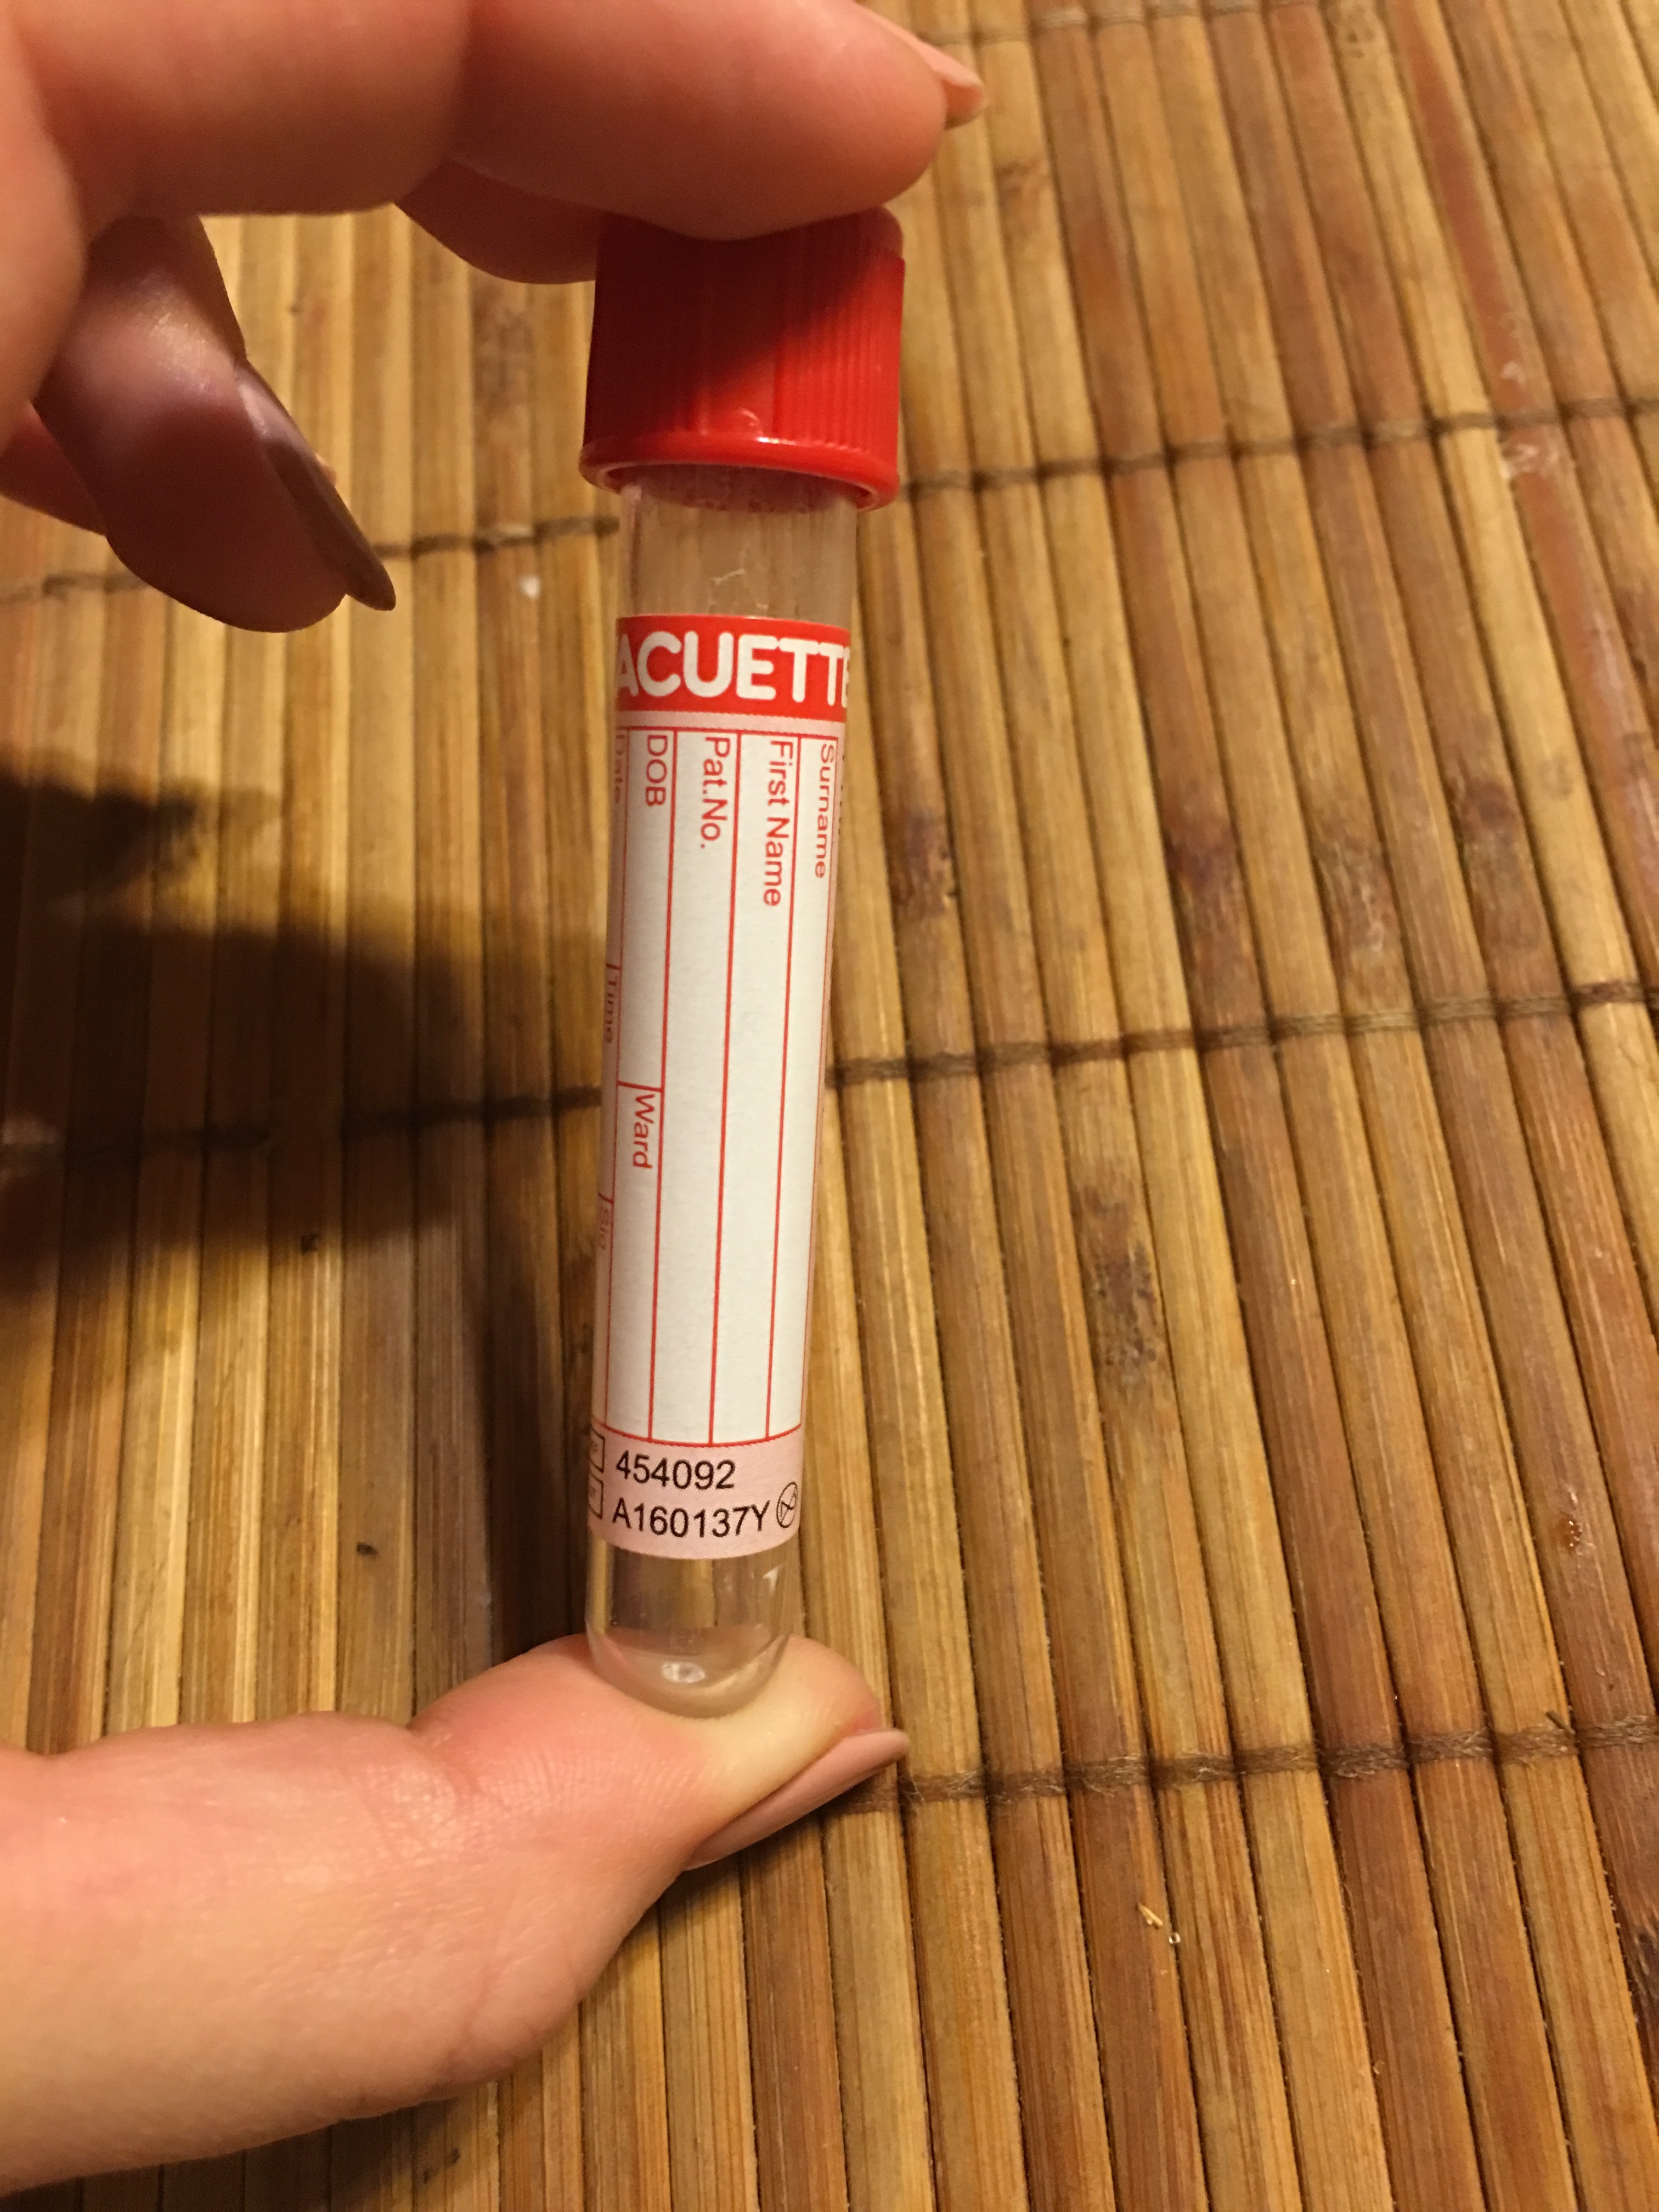
hand, needle, wood, glove, tube, drink, set, research, blood, laboratory, hospital, download, lab, medical, flavor, diagnosis, man made object, the syringe, the test, diagnostics, diagnostician, closed system, hemocyte